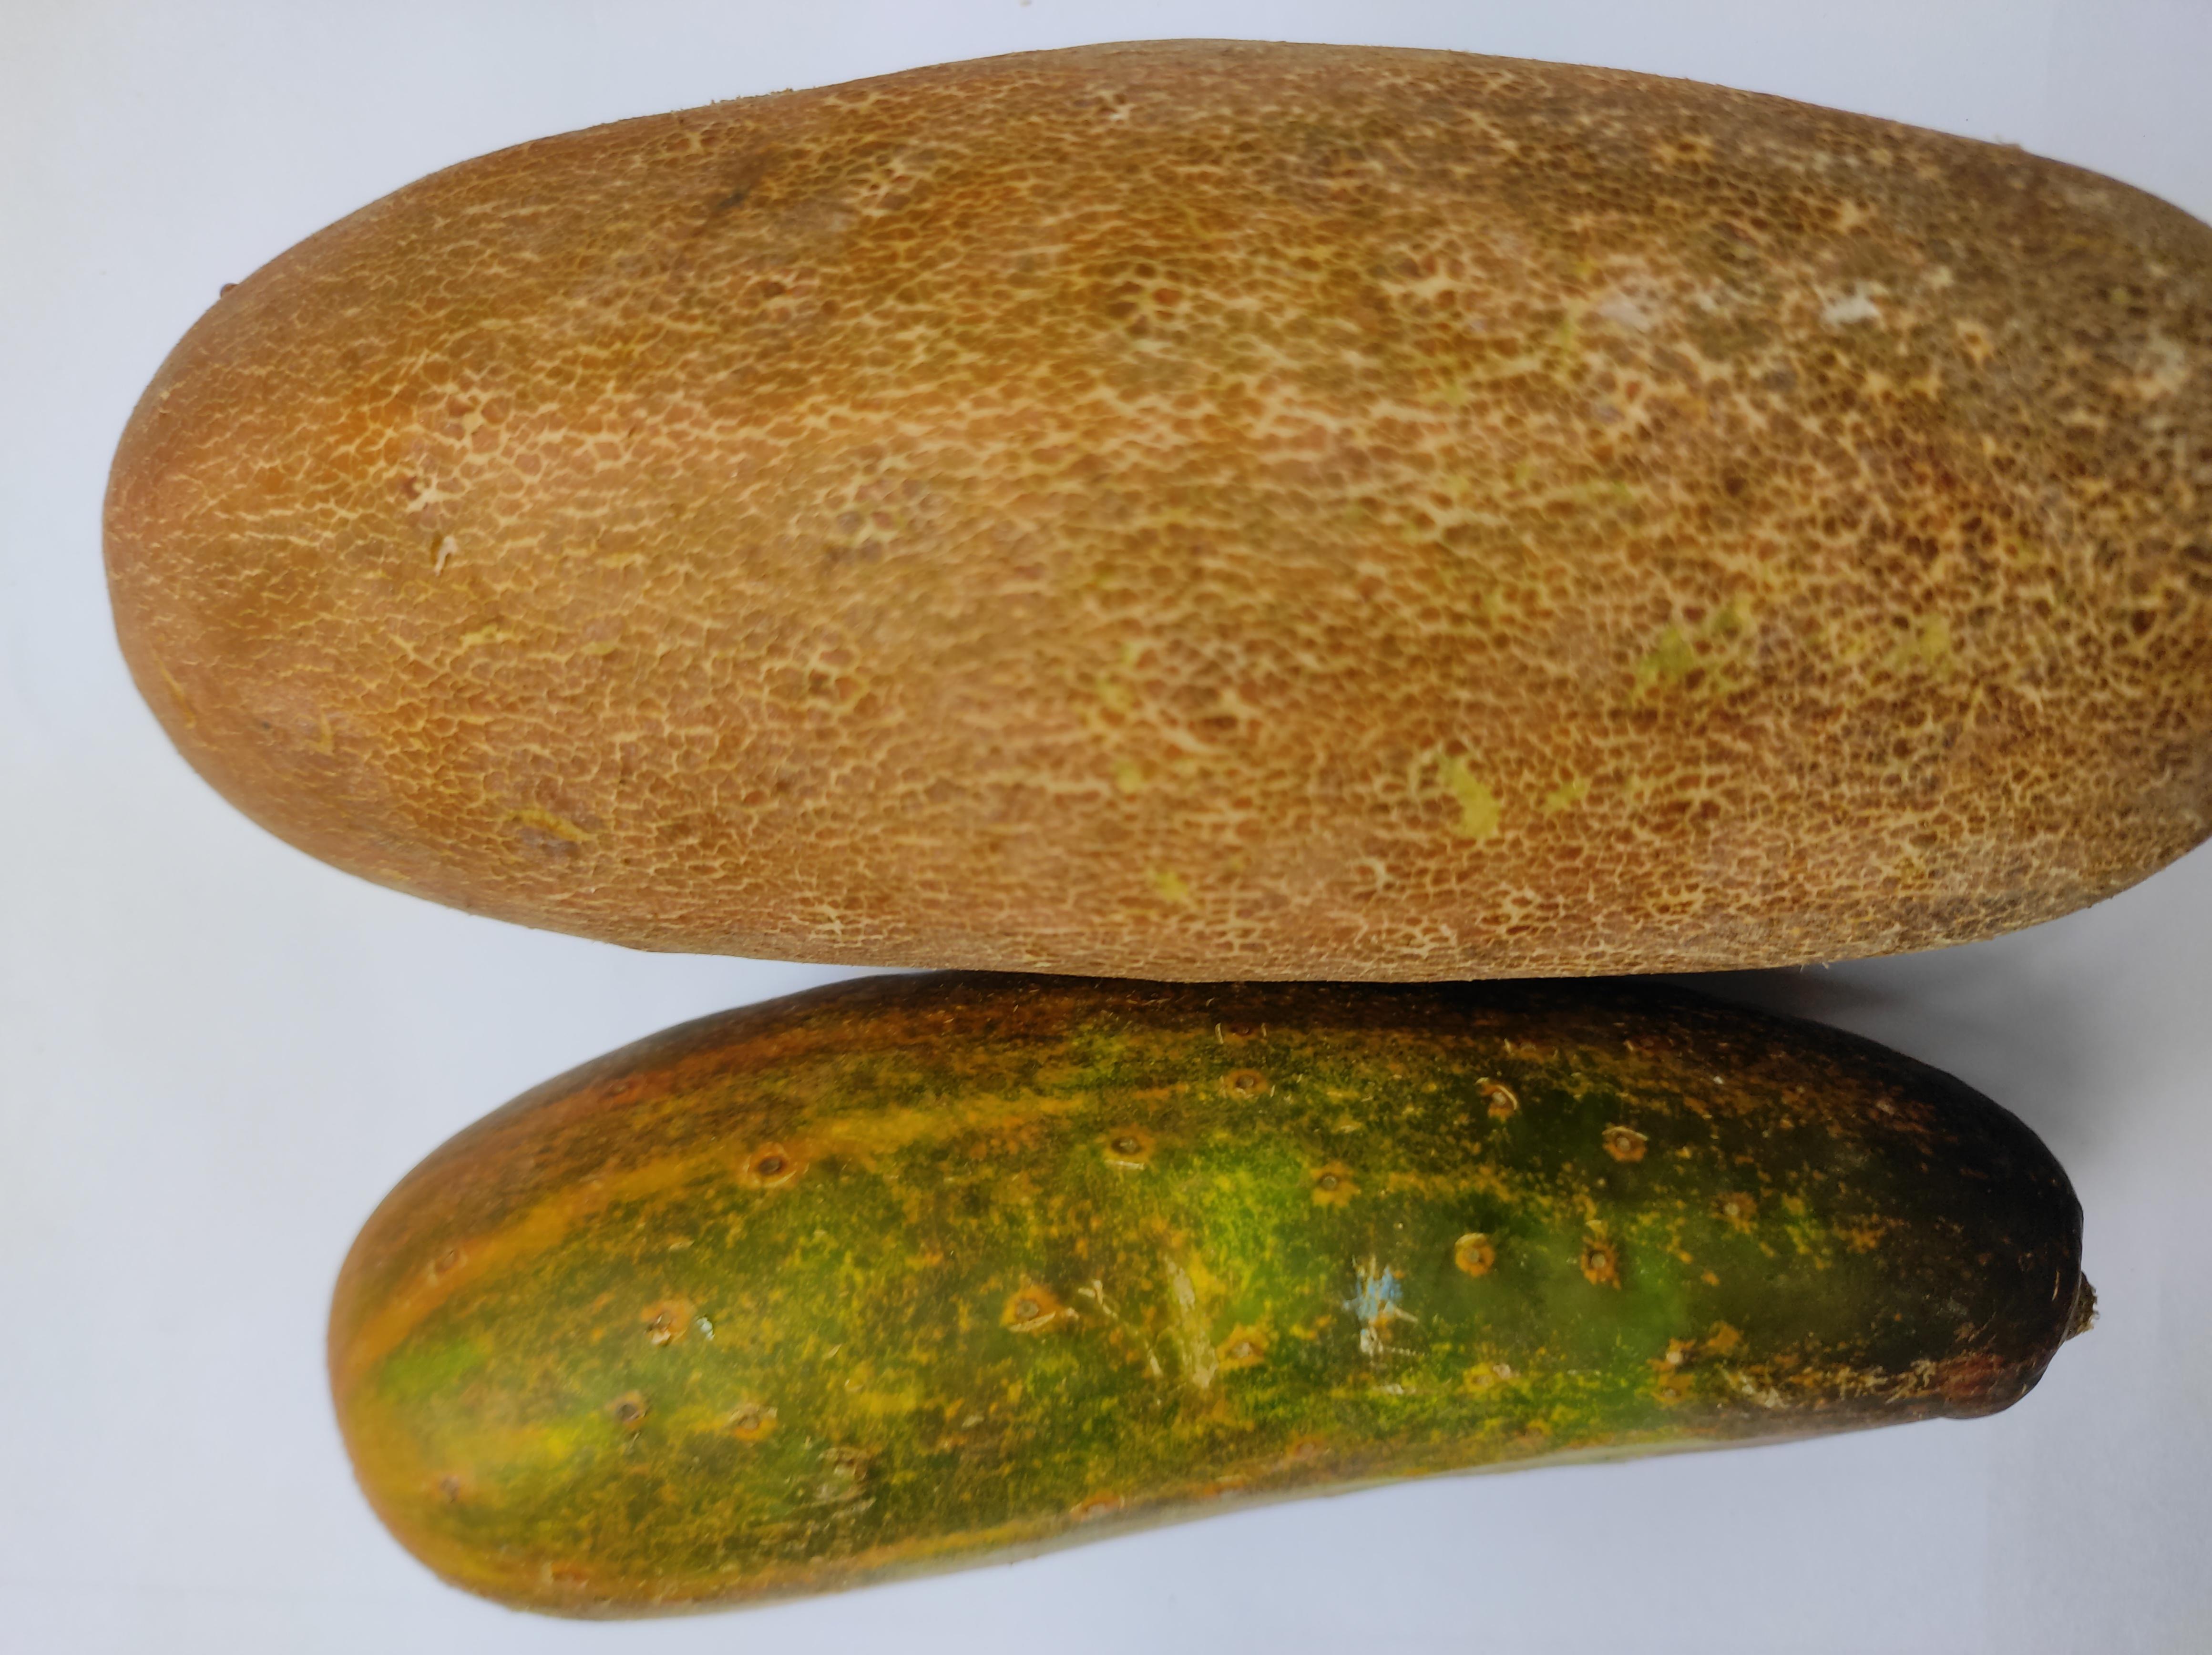
Label: Cucumber